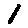
Label: 1